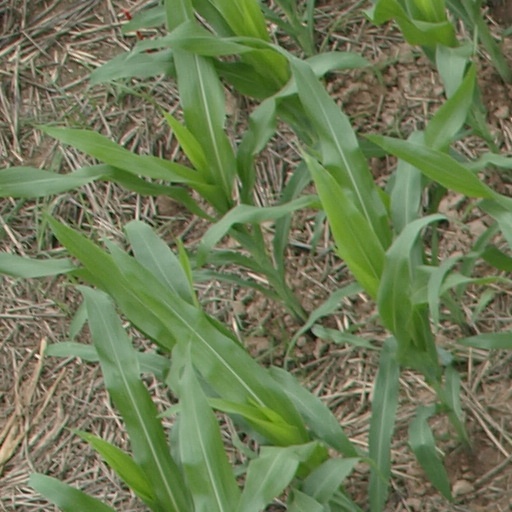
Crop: maize; corn